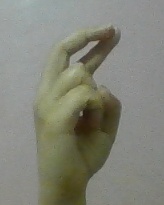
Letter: zay